122 Squadron (Israel)

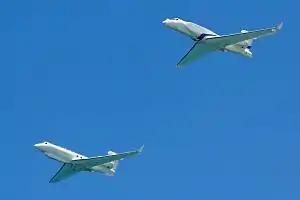
Both SEMA and CAEW aircraft

The 122 Squadron of the Israeli Air Force, also known as the Nahshon Squadron (former Dakota Squadron), is a G550 squadron based at Nevatim Airbase.